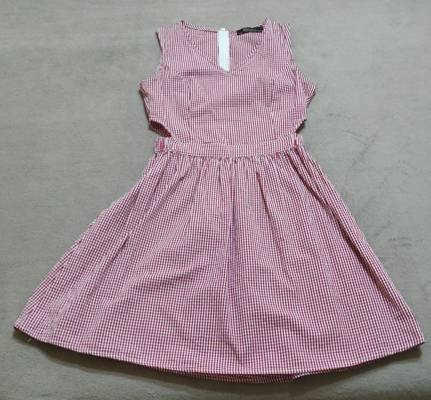
Waste category: clothes